New Zealand Women of Influence Awards

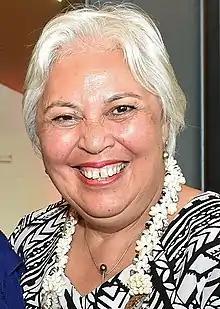
Luamanuvao Dame Winnie Laban, winner of the 2020 Women of Influence Lifetime Achievement Award

Nominations are invited from the public. A panel selects finalists in each category, who are invited to an awards dinner at the Aotea Centre in Auckland where the recipients are announced. In 2021 the awards dinner was not held due to the COVID-19 pandemic.